Río de la Plata

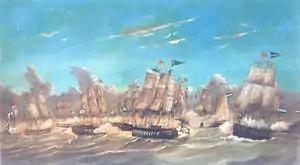
The battle of Punta Colares, by José Murature.

During the Cisplatine War, the Río de la Plata was blockaded by the Imperial Brazilian Navy, aiming to cripple Argentine finances and resupply their positions in Colonia del Sacramento and Montevideo. Squadrons of the newly independent United Provinces of the River Plate, led by the Irish-Argentine admiral William Brown attempted to break the blockade despite numerical inferiority.